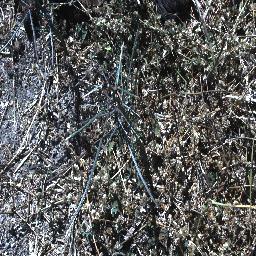
Label: parkinsonia